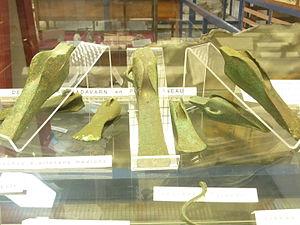
Haches à ailerons datant de la fin de l'âge du bronze, trouvées dans le dépôt de Kergadavarn en Plouguerneau (Musée de la préhistoire finistérienne de Penmarc'h)
Une hache est un outil formé d'une lame actuellement de métal et initialement en pierre taillée, attachée à un manche de bois. Elle est le plus souvent utilisée pour couper du bois, mais elle fut également employée comme arme. Les pompiers l'utilisent pour ouvrir des portes.
Plouguerneau [plugɛʁno], est une commune du département du Finistère, dans la région Bretagne, en France.
Le musée de la Préhistoire finistérienne se trouve à Pors Carn, en Penmarc'h.